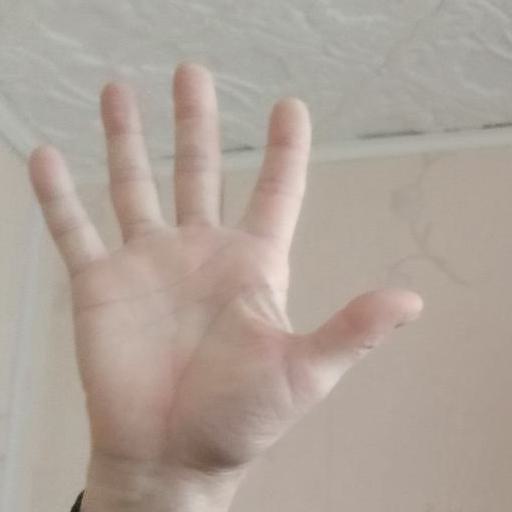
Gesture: palm